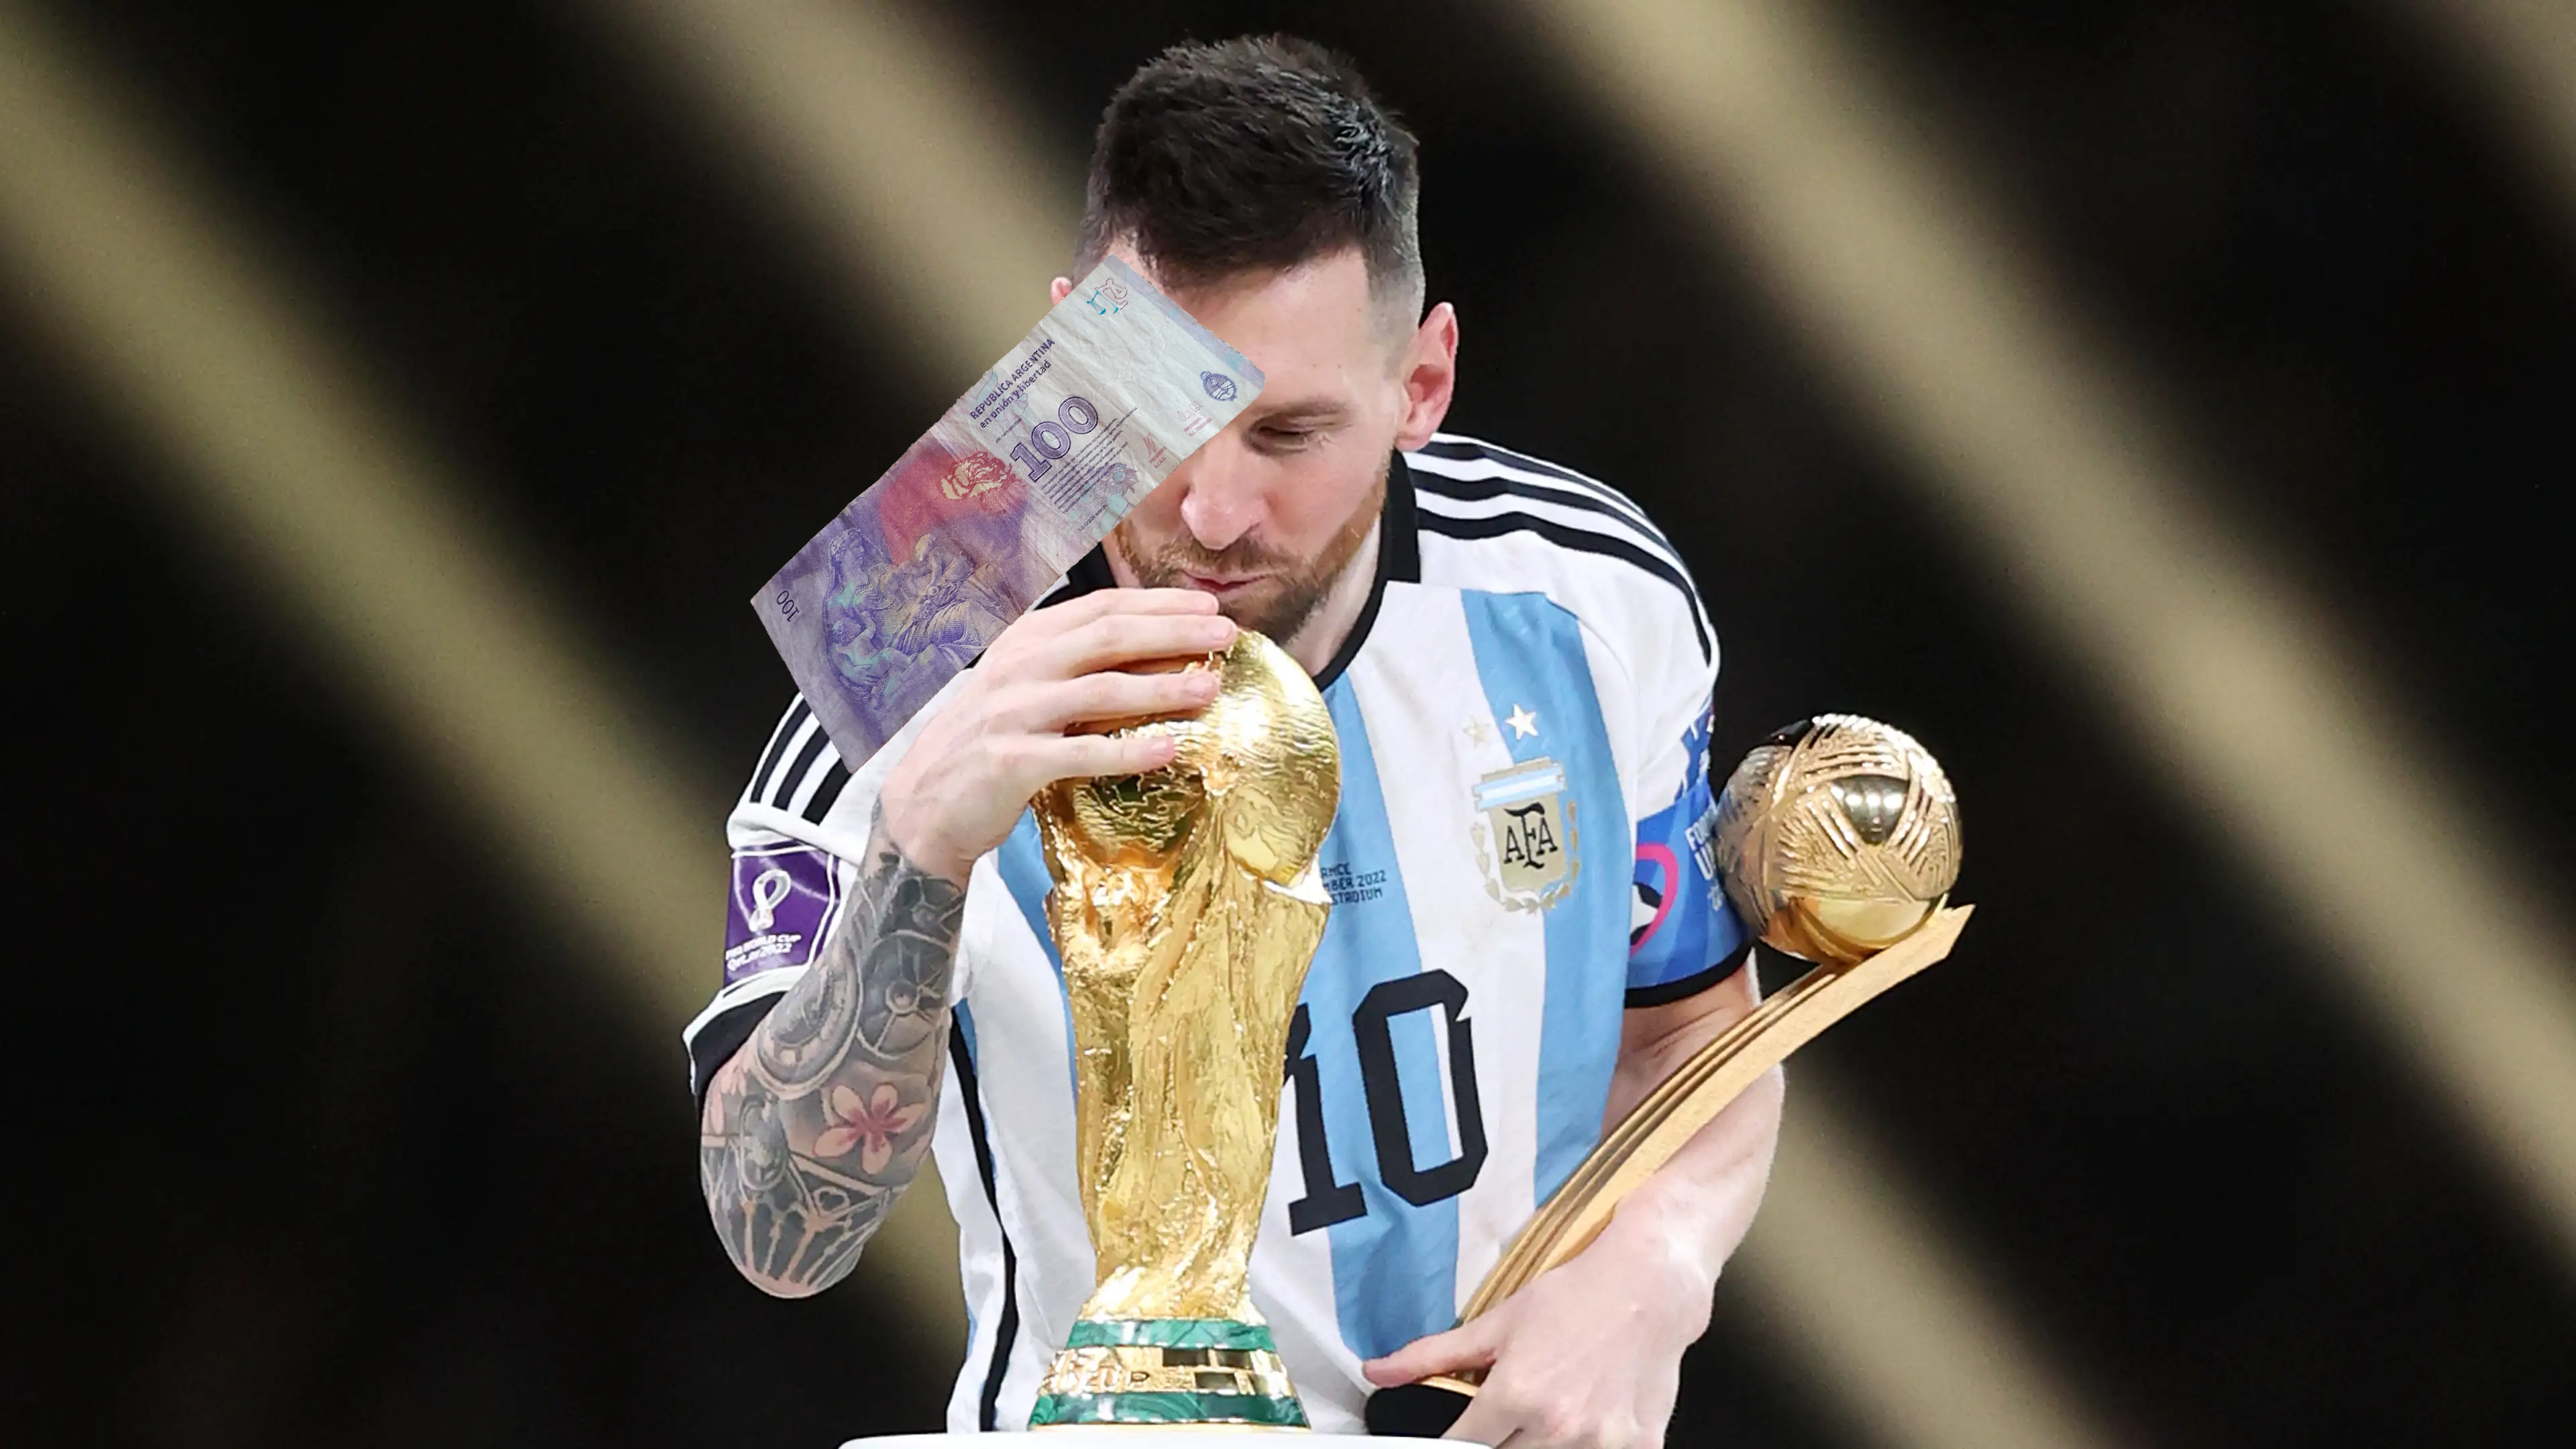
Denominación: 100